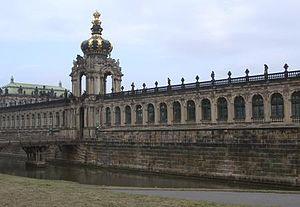
Matthäus Daniel Pöppelmann, né le 3 mai 1662 à Herford et mort le 17 janvier 1736 à Dresde, est un architecte germanique d'expression baroque.